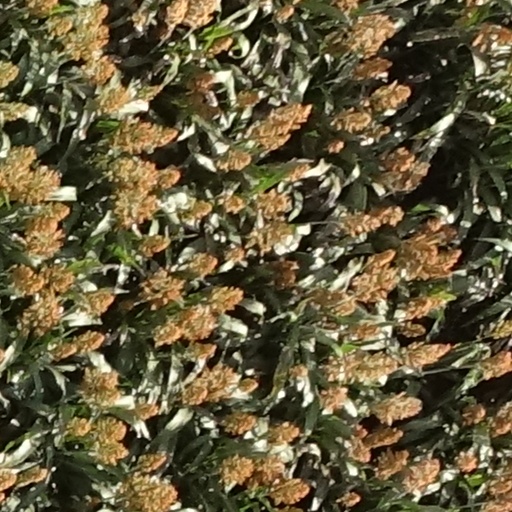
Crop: sorghum